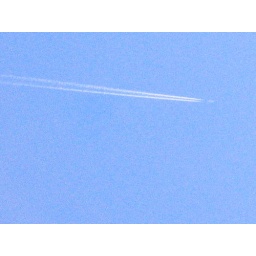
Belo Horizonte, Brazil, a perfect blue sky was marked by this airplane.